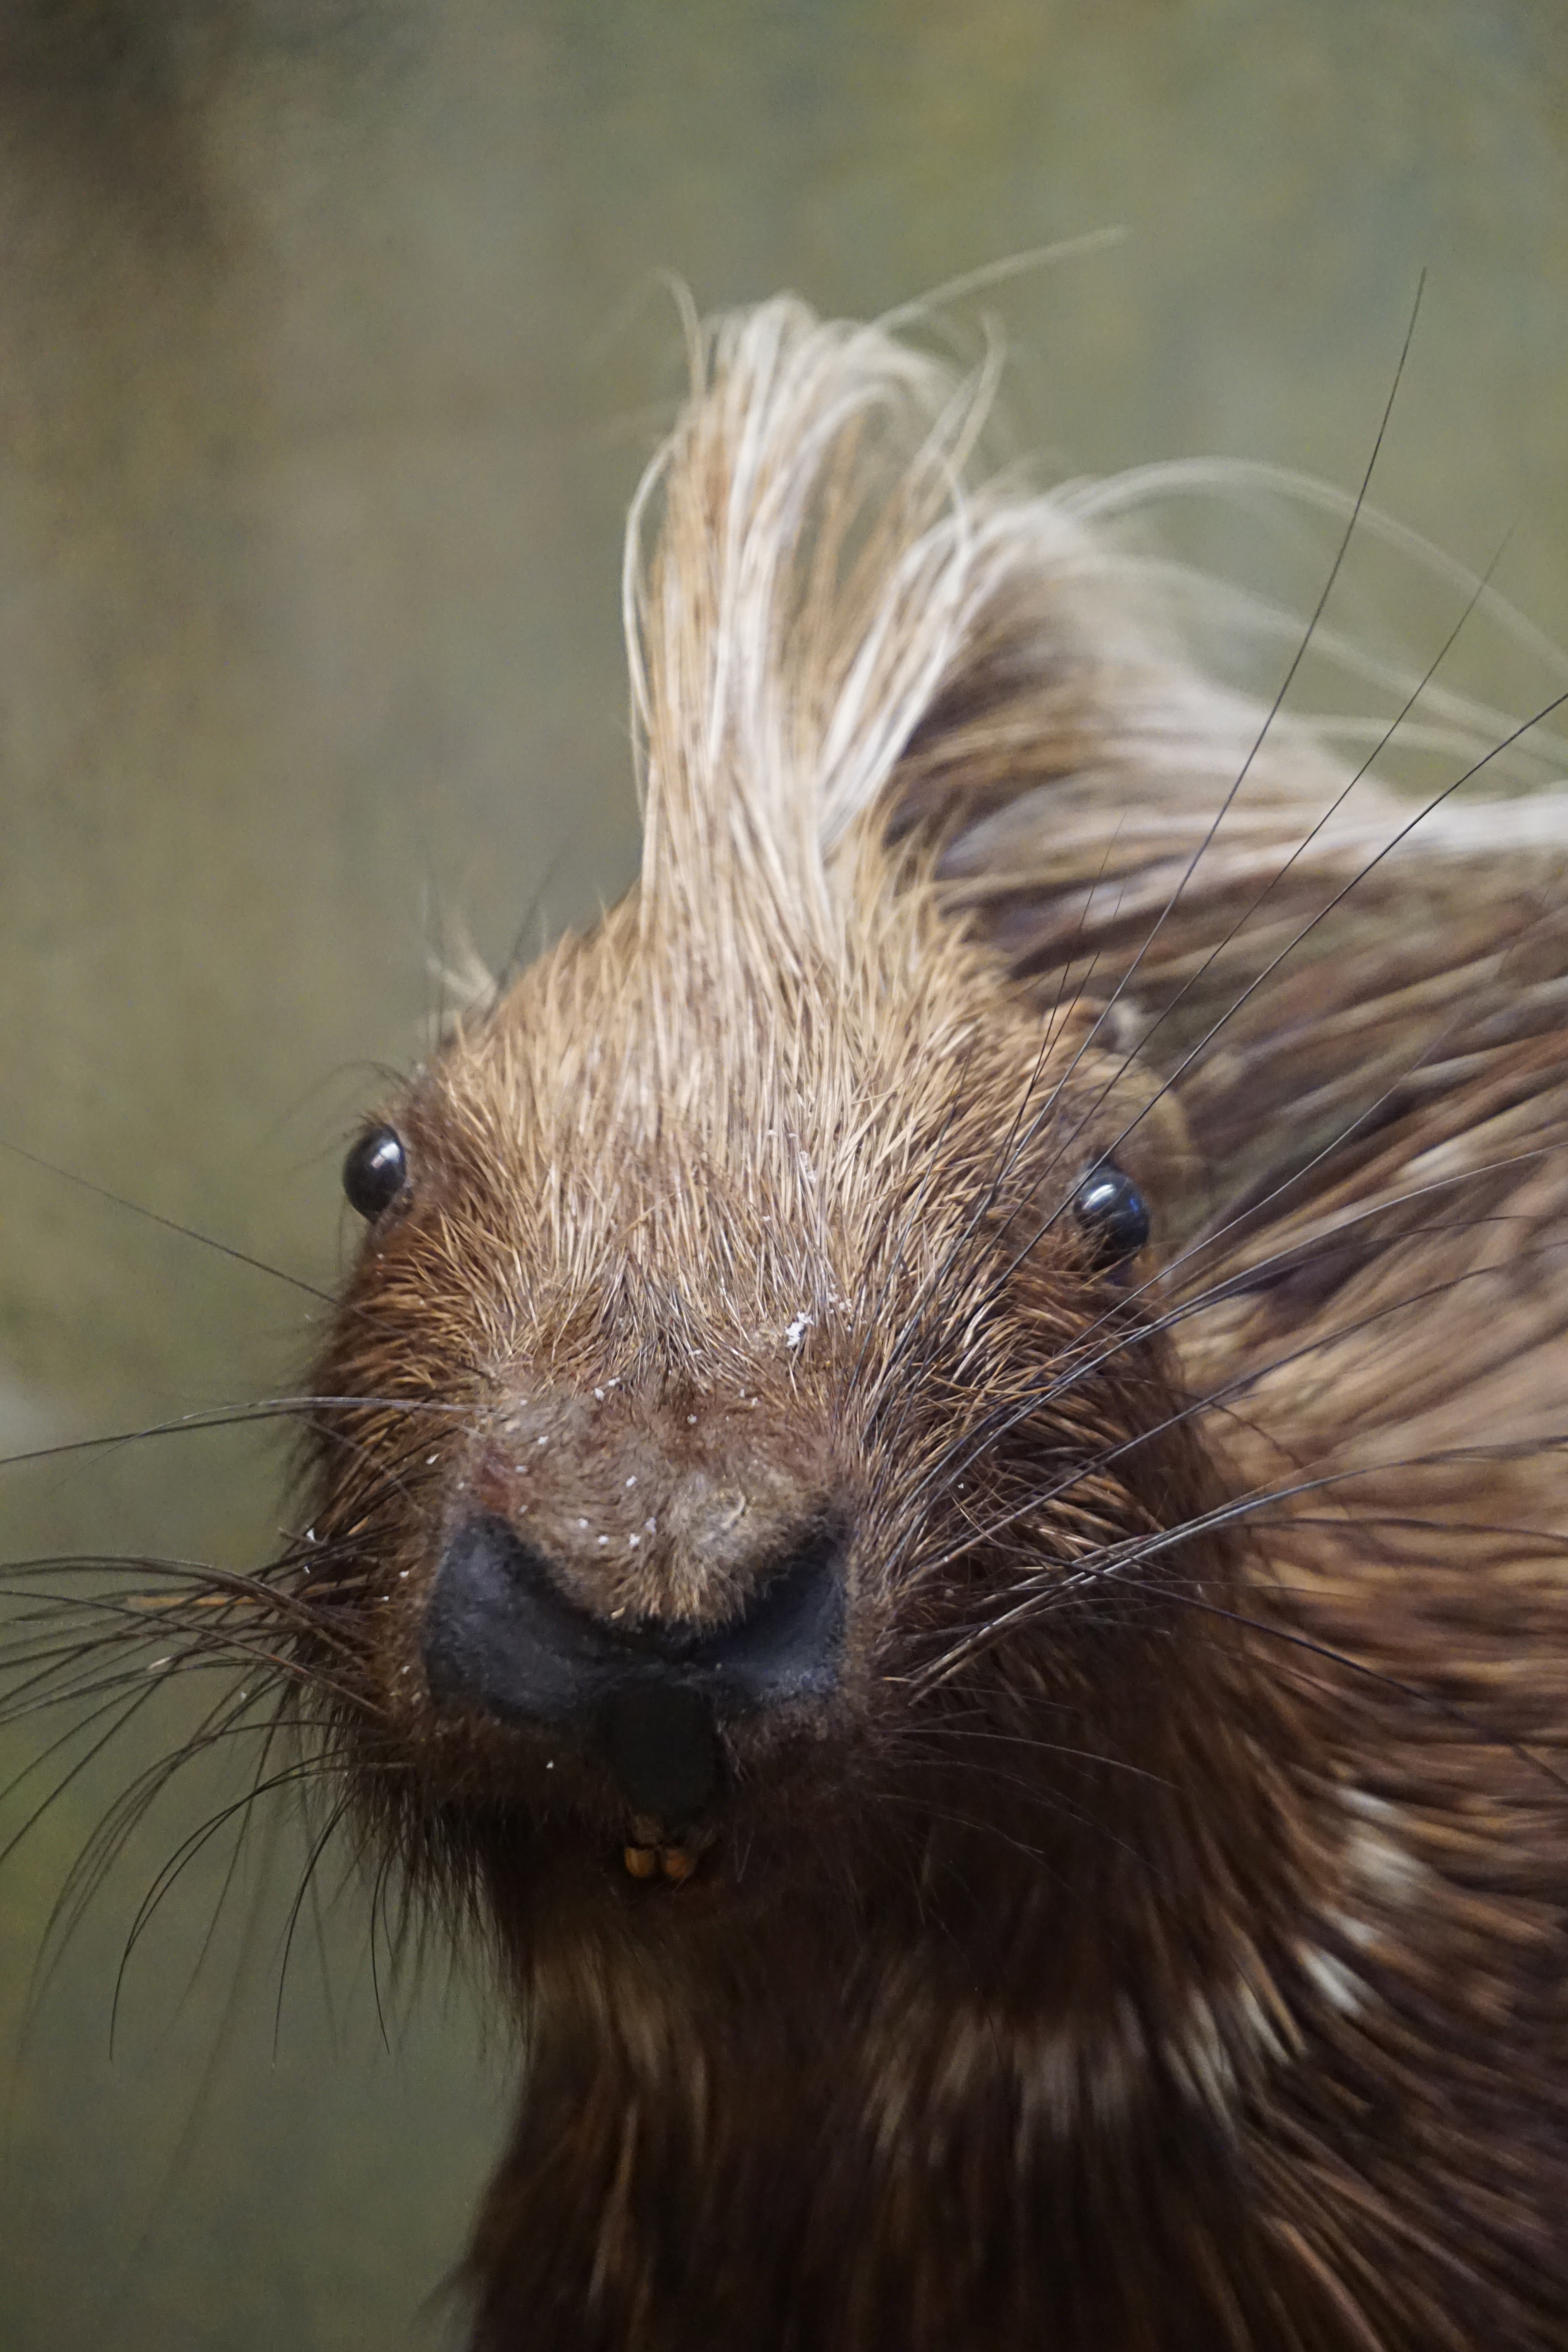
nature, animal, wildlife, mammal, rodent, fauna, close up, whiskers, piglet, sow, vertebrate, creature, pig, beaver, muskrat, spur, porcupine, happy pig, monotreme